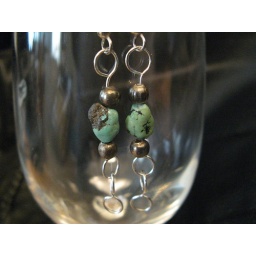
Natural turquoise with silver plated ball beads linked together. Dangle earrings, silver plated.Made by Azteca Designs